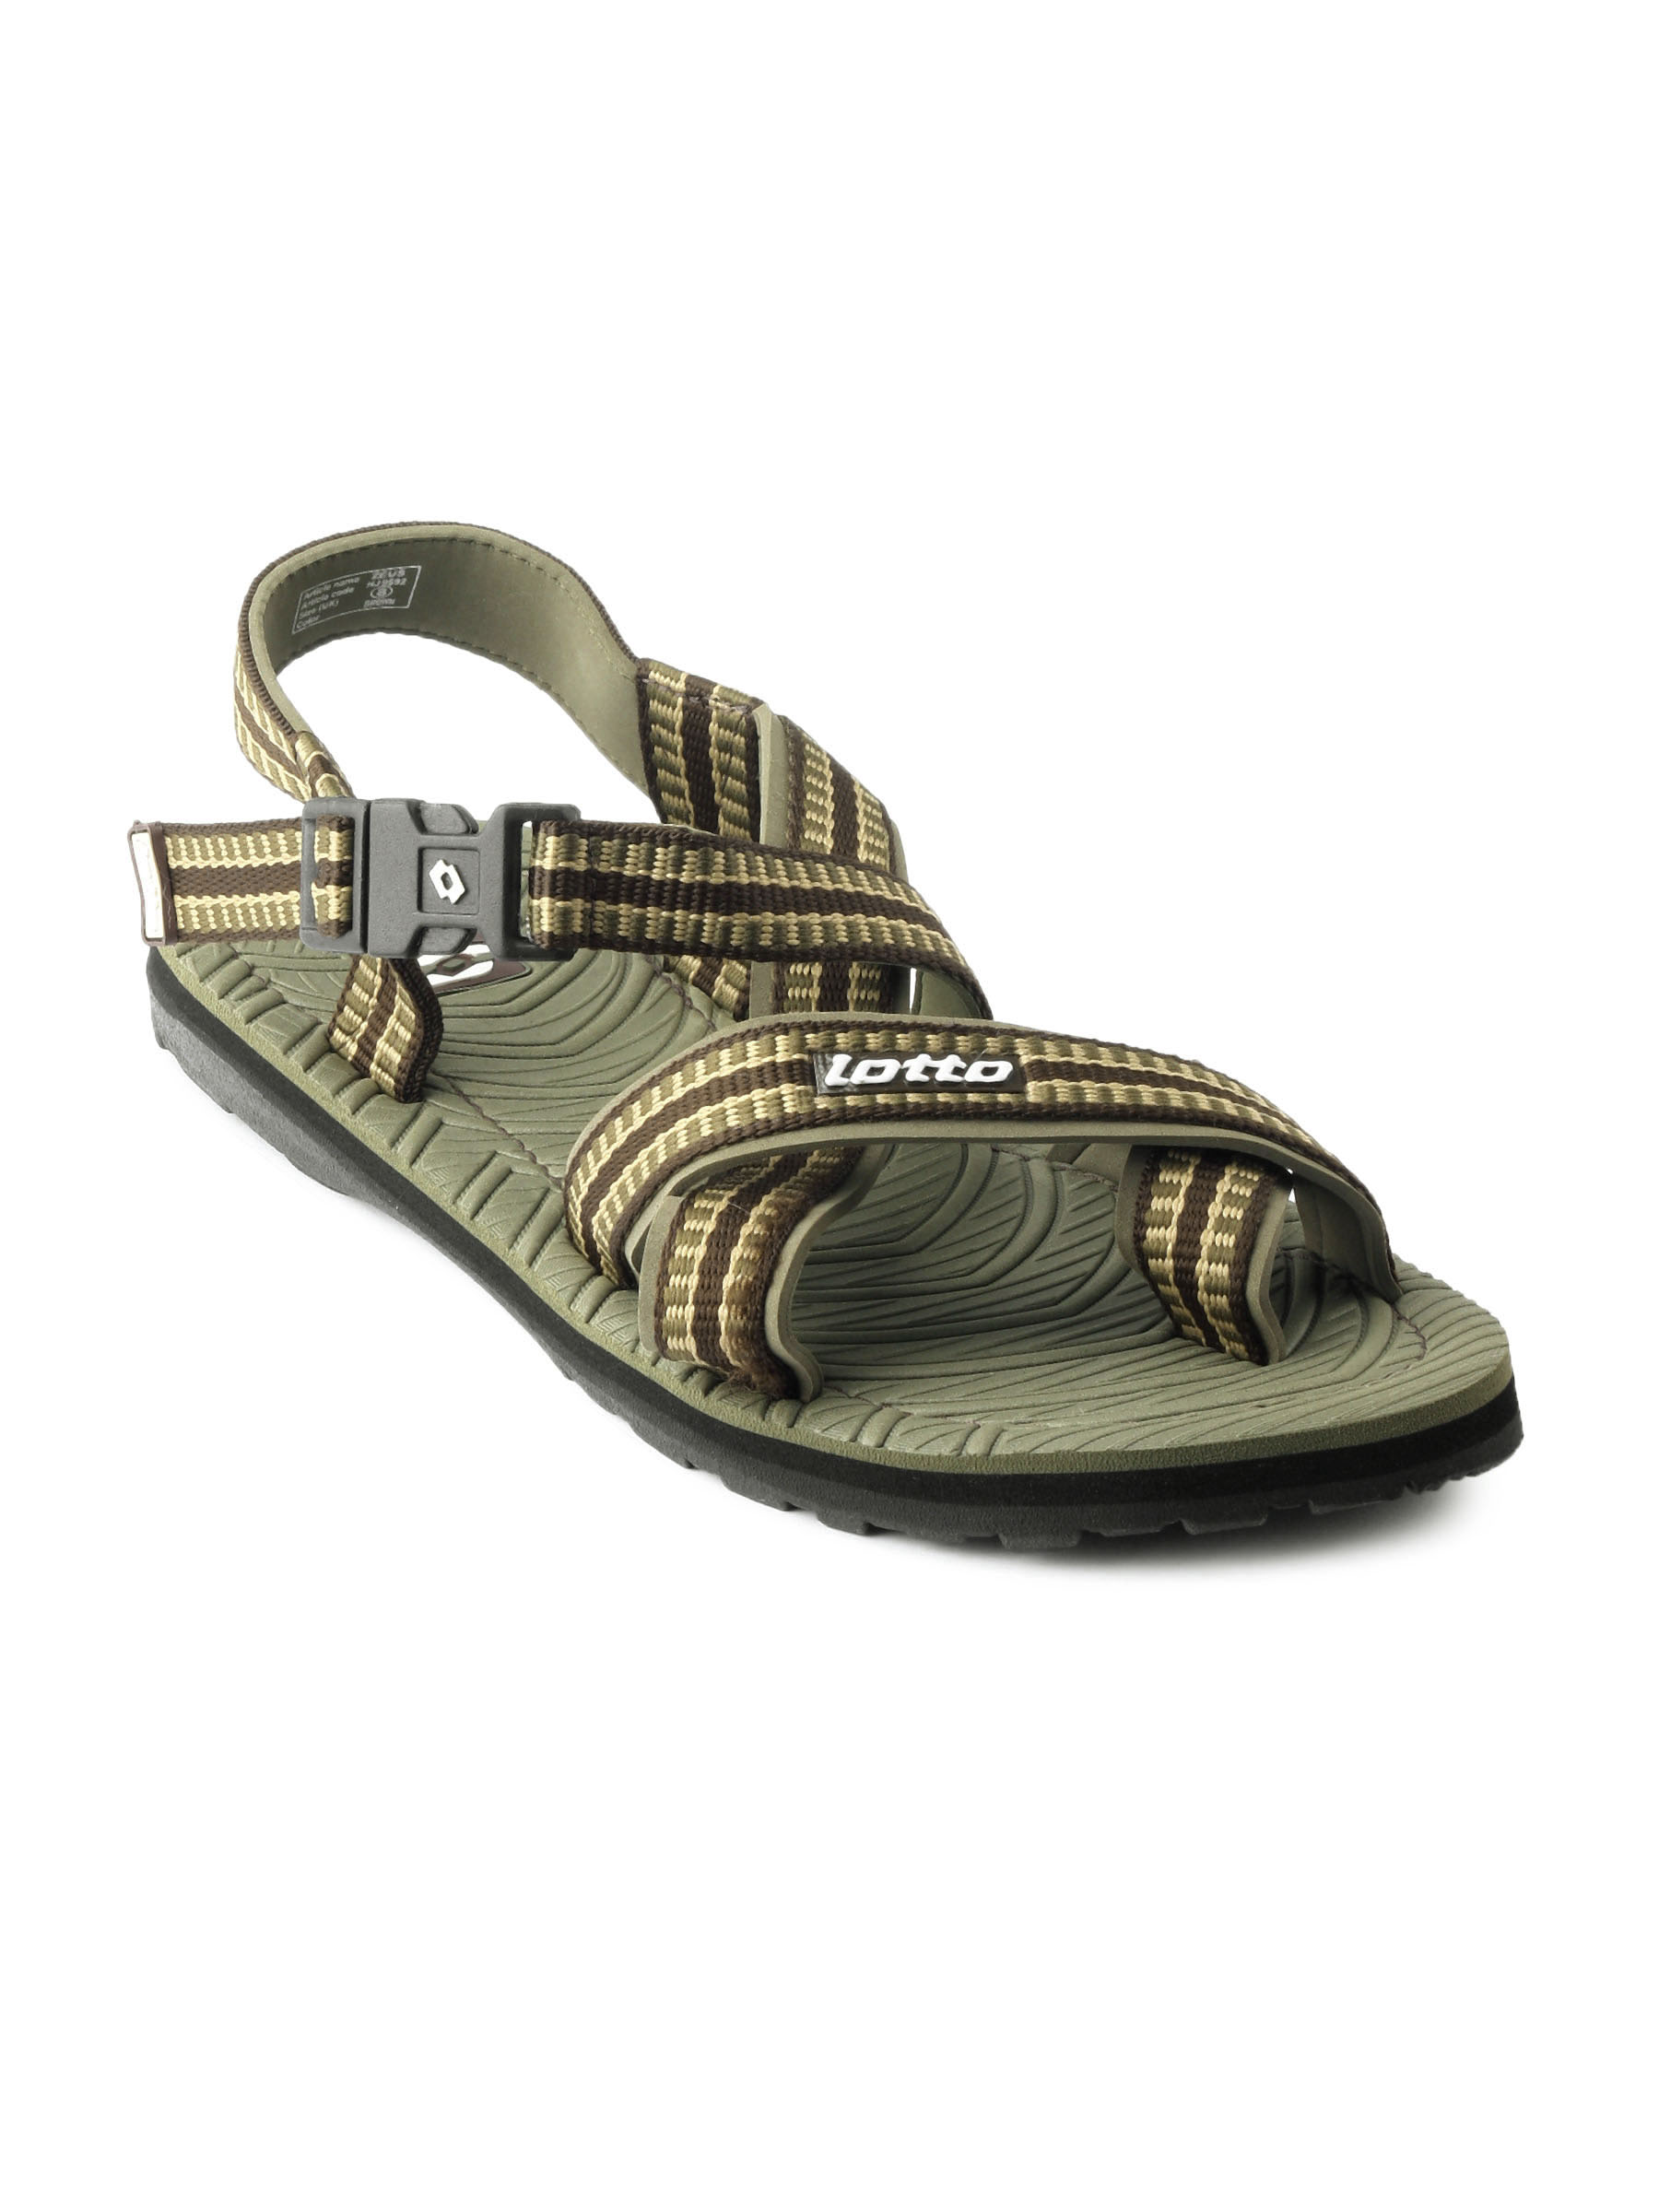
Lotto Men Zeus Olive Sandals
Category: Footwear / Sandal / Sandals
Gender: Men
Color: Olive
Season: Fall 2011
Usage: Casual